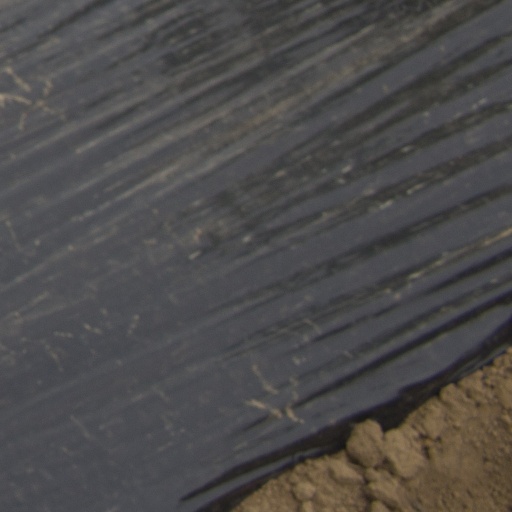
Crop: Jerusalem artichoke